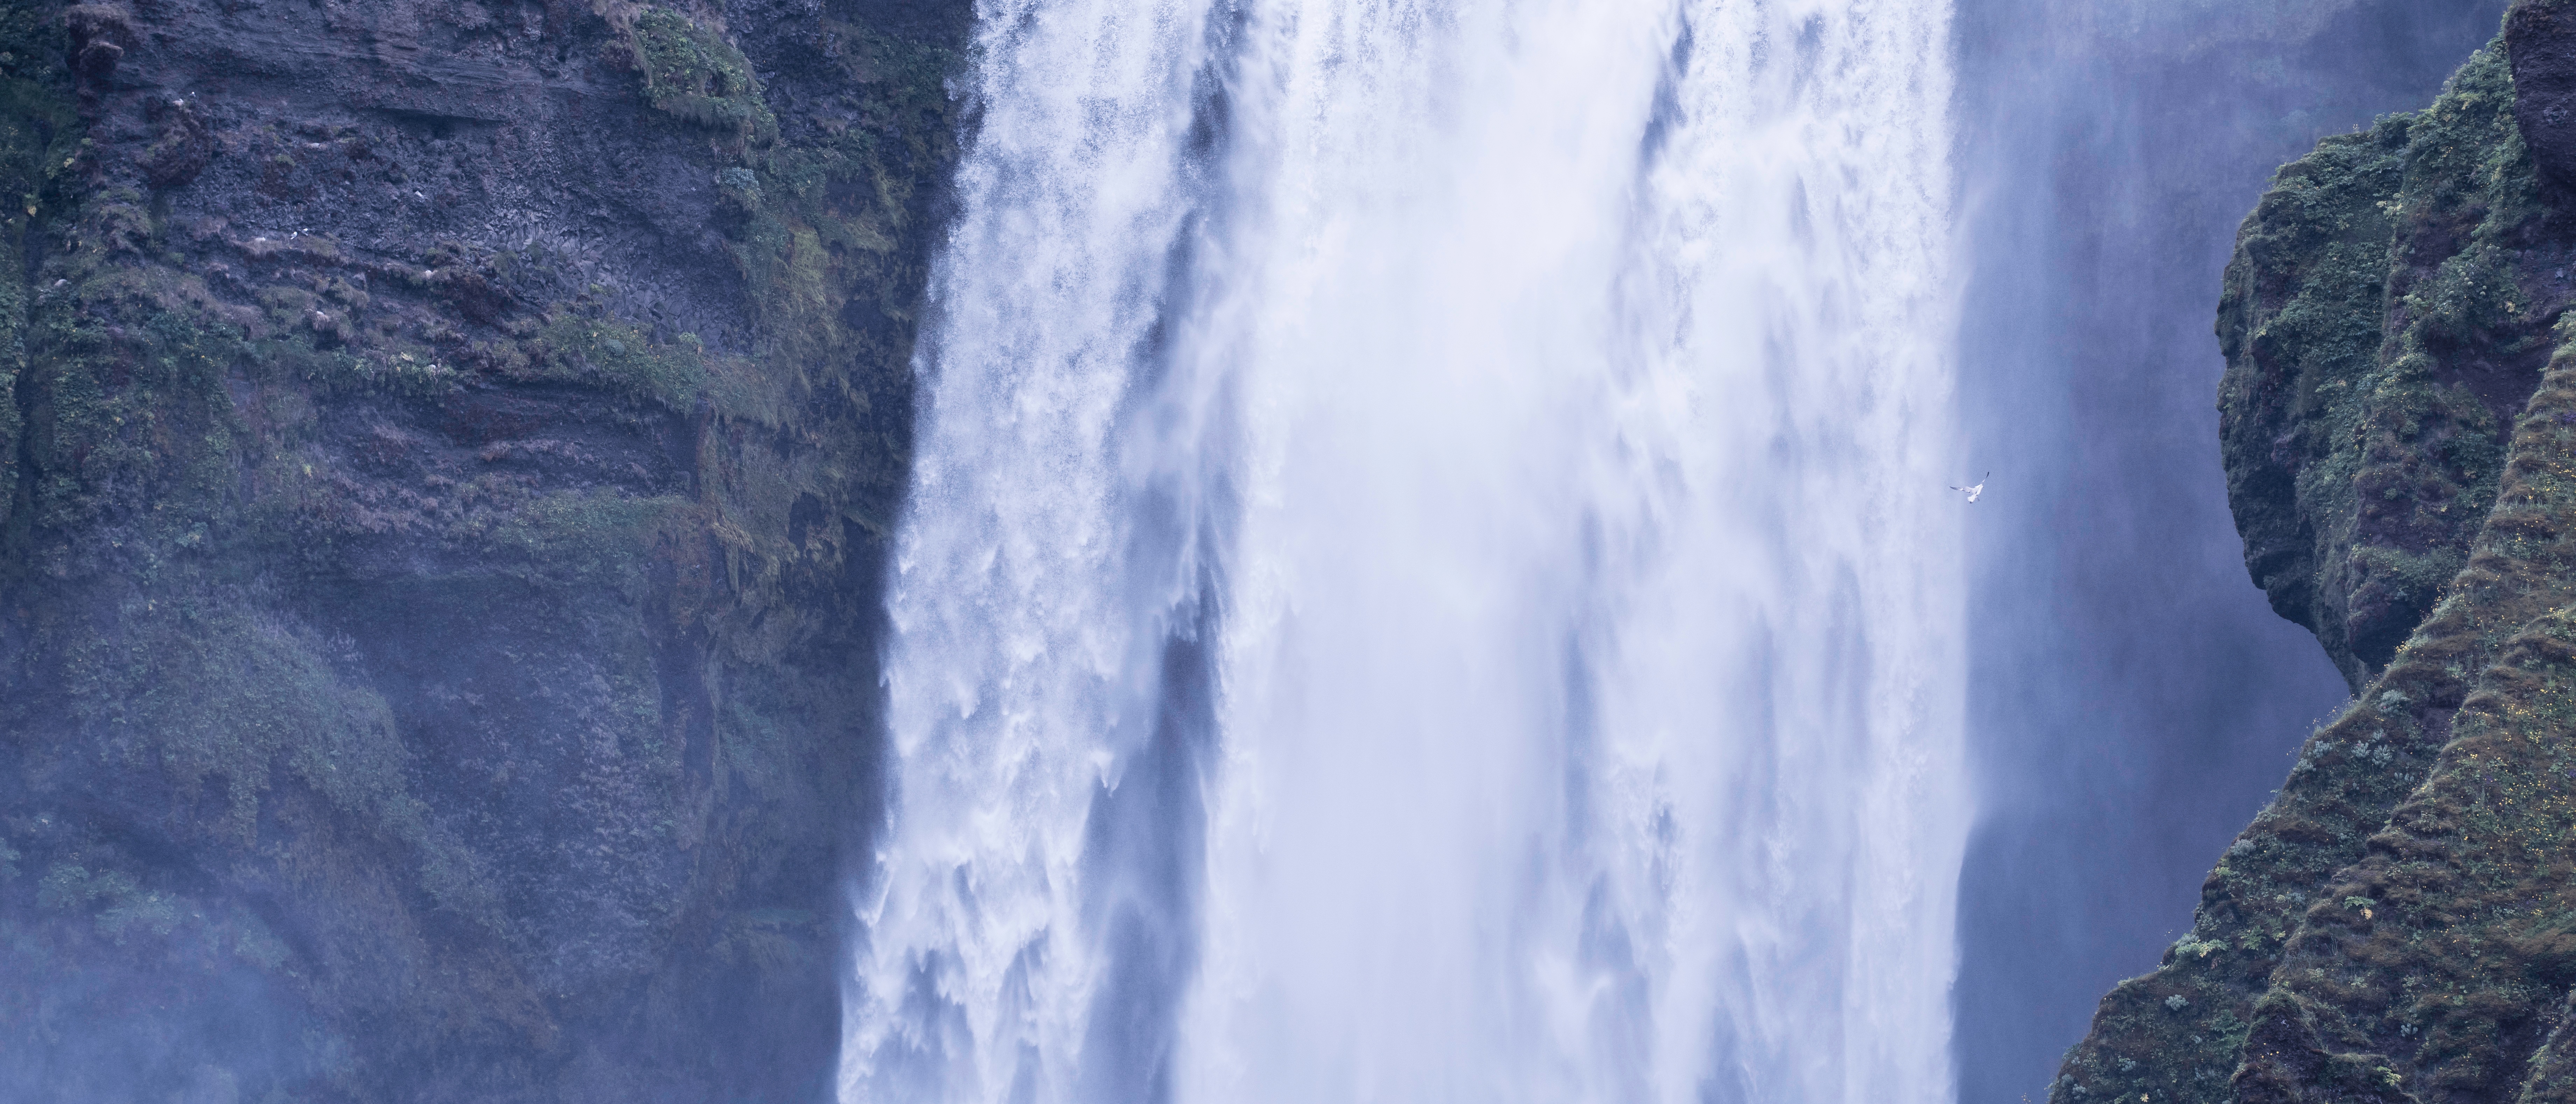
water, waterfall, adventure, formation, ice, terrain, body of water, wasserfall, water feature, geological phenomenon